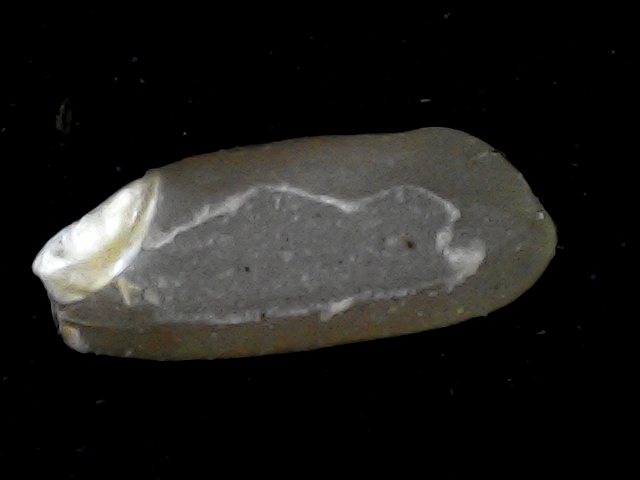
Rice variety: BD76